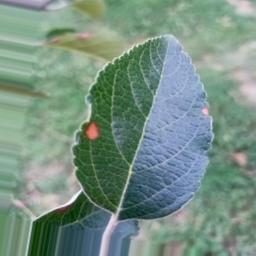
Label: Alternaria